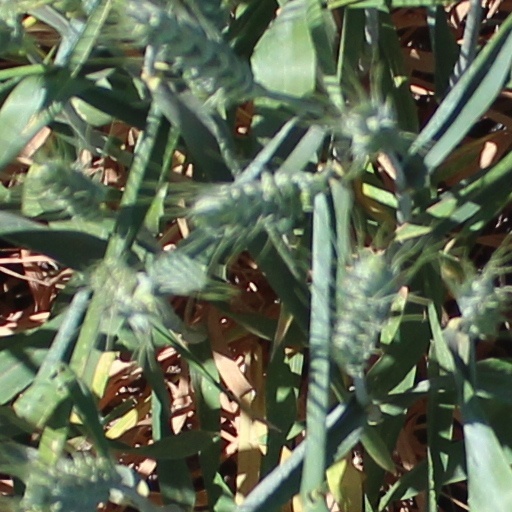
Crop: wheat